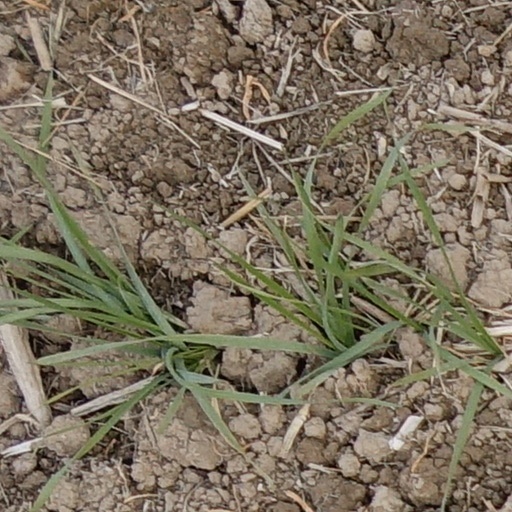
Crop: wheat